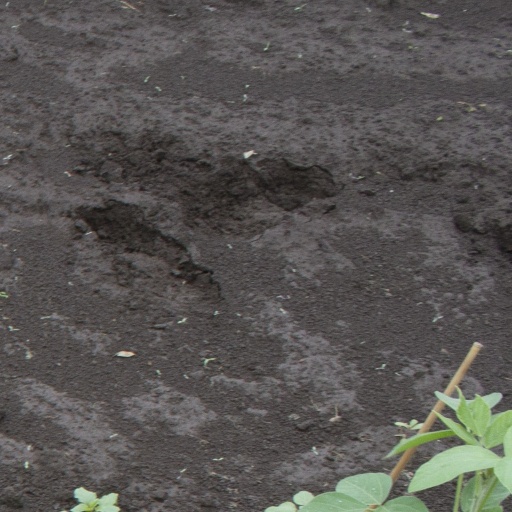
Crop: soybean